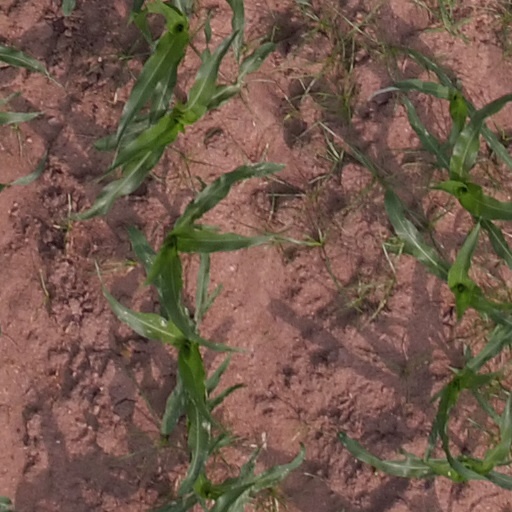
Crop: maize; corn